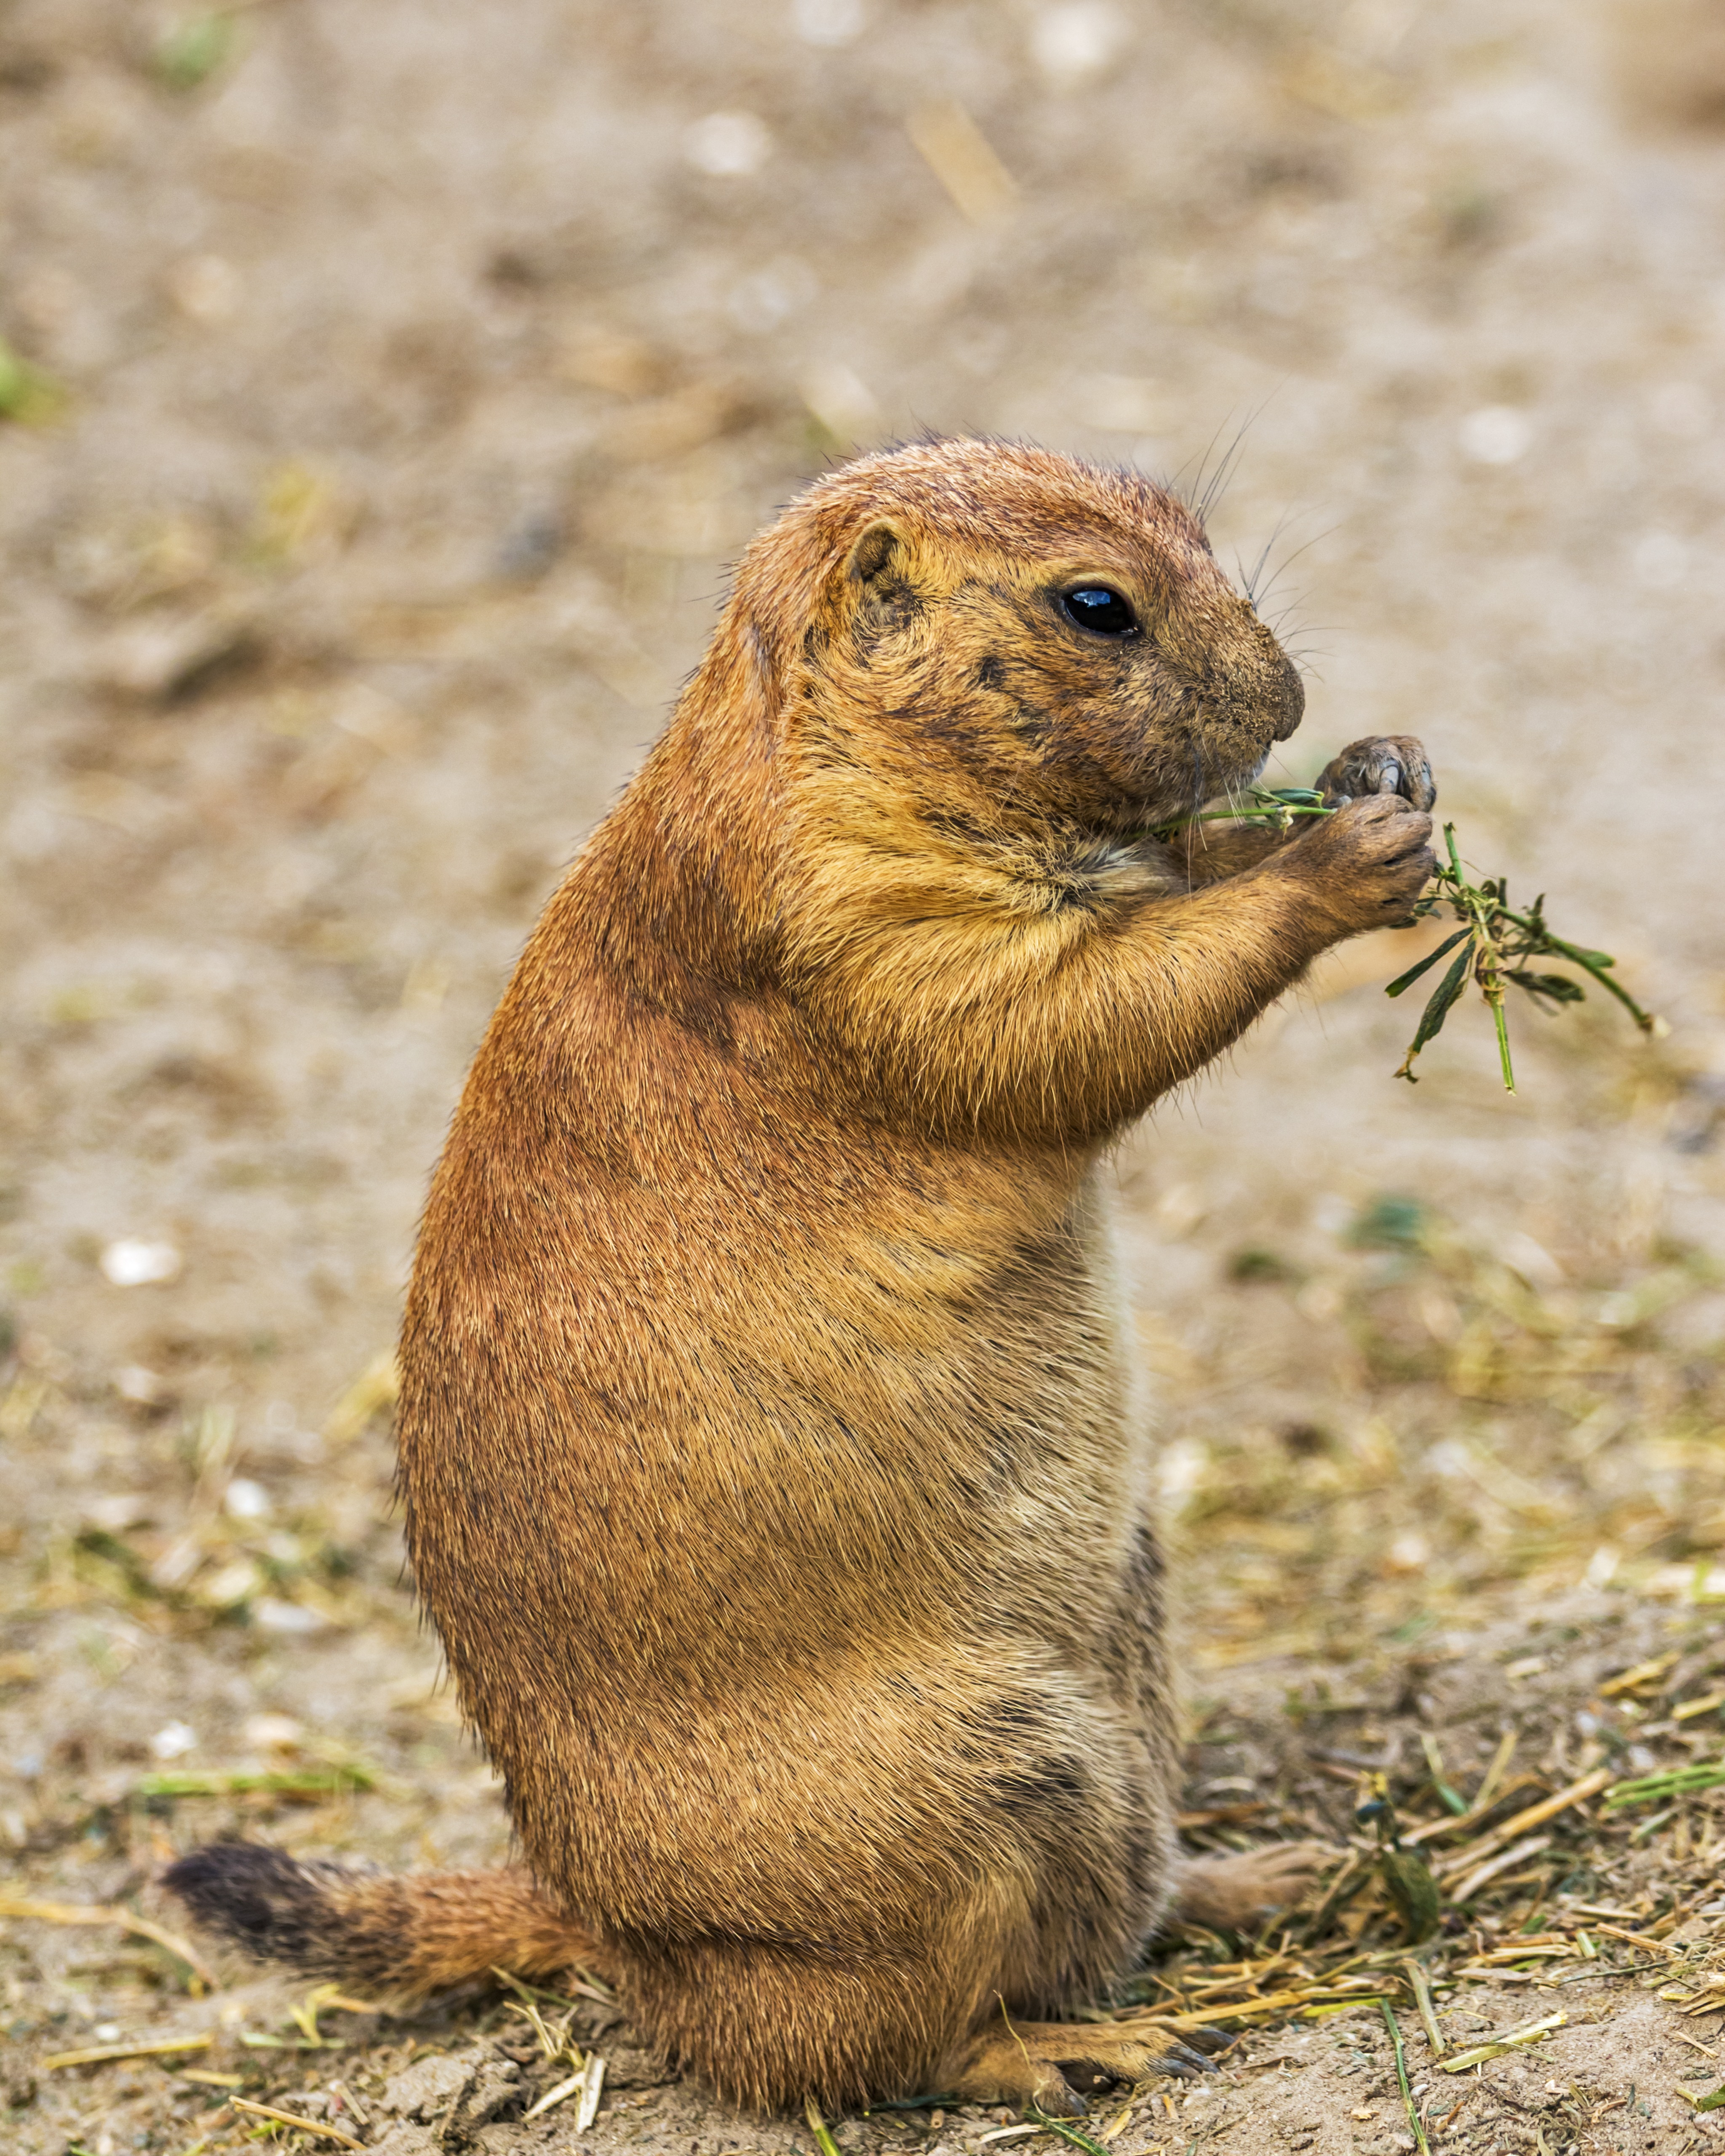
wildlife, mammal, squirrel, rodent, fauna, whiskers, animals, vertebrate, marmot, prairie dog, cynomys, fox squirrel